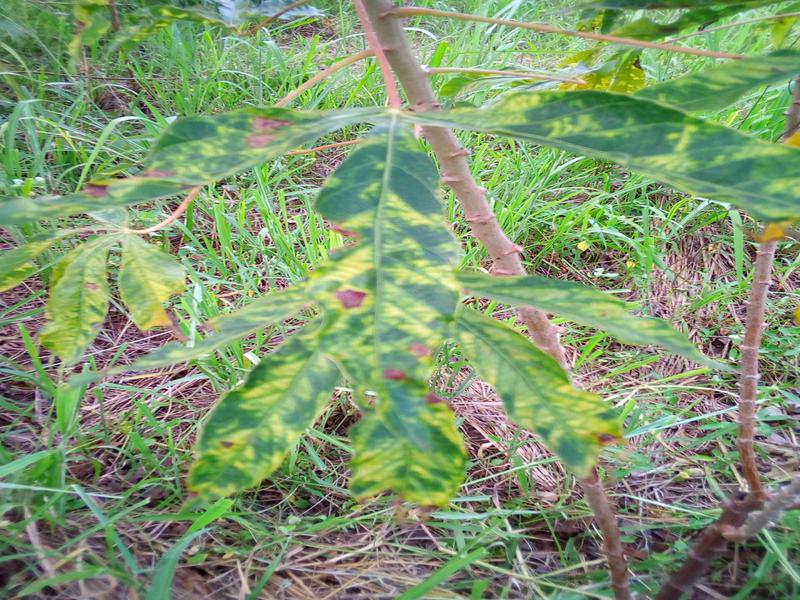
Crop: cassava
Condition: green_mottle